Wungong, Western Australia

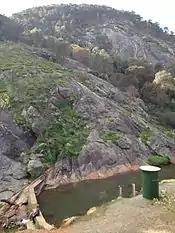
Weir in the Wongong Gorge. The area in the background is part of Bungendore Park. (2015)

Historically, the flats west of the railway have, other than 'Wongong' farm, been an area of rural smallholdings. Some of these smallholdings survive in reduced form as blocks of up to 10 acres. However, from the late 1980s this area is progressively being transformed into suburbs of the Perth metropolitan area. The oldest of this suburban development is located immediately south of Gwynne Park (which for a long time defined the south-west limit of Armadale township), obliterating the old properties of 'Chinnor', 'Chiltern' and 'Trefoil Noir', as well as a few other smallholdings. The suburb in this area takes the name of Brookdale. When, in the 1990s, the Evelyn Gribble Community Centre was built, it was the only new development on the south-western side of Ninth Road. Suburban development is now infilling areas west of the Evelyn Gribble Centre and the planning of this suburban expansion is being managed by the Metropolitan Redevelopment Authority. Longer established community facilities and businesses in this area include the factory and retail outlet of Rose Valley Cheese Company (1977) on Wungong Road, the Seventh Day Adventist Church and School (c.1980, now known as Australian Christian College - Darling Downs) on Ninth Road near the corner of Wungong Road, and the retirement villas (c.1990) on Rowley Road west of Masters Road.